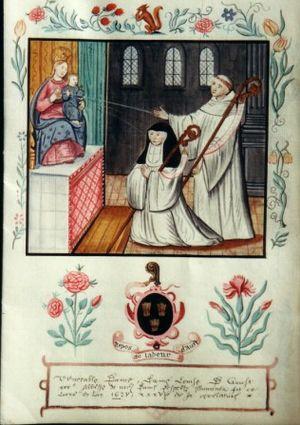
Les Cisterciennes bernardines d’Esquermes appartiennent à une branche de l’ordre cistercien. Elles suivent la règle de saint Benoît et participent à l’œuvre apostolique de l’Église par leurs activités éducatives et l’hospitalité. Les Sœurs sont réparties dans huit monastères de moniales, dans six pays. Ces monastères sont réunis autour d’un Gouvernement centralisé.
L'ancienne Abbaye des Prés de Douai était un monastère de moniales cisterciennes sis dans la commune de Douai dans le nord de la France. Une communauté religieuse fondée au début du XIIIᵉ siècle devient cistercienne en 1220. L'abbaye est fermée et les religieuses chassées par le pouvoir révolutionnaire à la fin du XVIIIᵉ siècle.
L'historiographie cistercienne est l'étude de l'histoire de l'ordre cistercien, ainsi que des congrégations religieuses qui en sont issues : trappistes, feuillants, bernardines réformées, bernardines d'Esquermes, floriens, savigniens.
Cet article liste les abbayes cisterciennes actives ou ayant existé sur le territoire français actuel. Ces abbayes ont appartenu, à différentes époques, à des ordres ou des congrégations ou des groupements dits « cisterciens ».